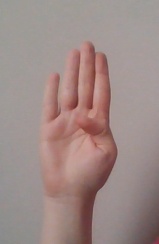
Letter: kaaf